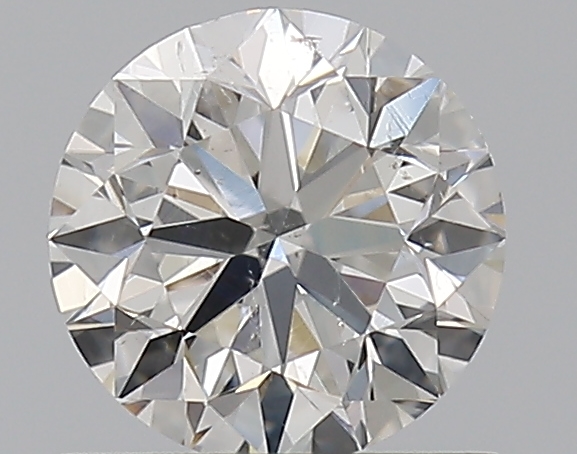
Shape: round
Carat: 0.7
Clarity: SI1
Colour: H
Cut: VG
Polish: EX
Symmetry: EX
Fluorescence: N
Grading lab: GIA
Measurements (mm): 5.55 x 5.57 x 3.54